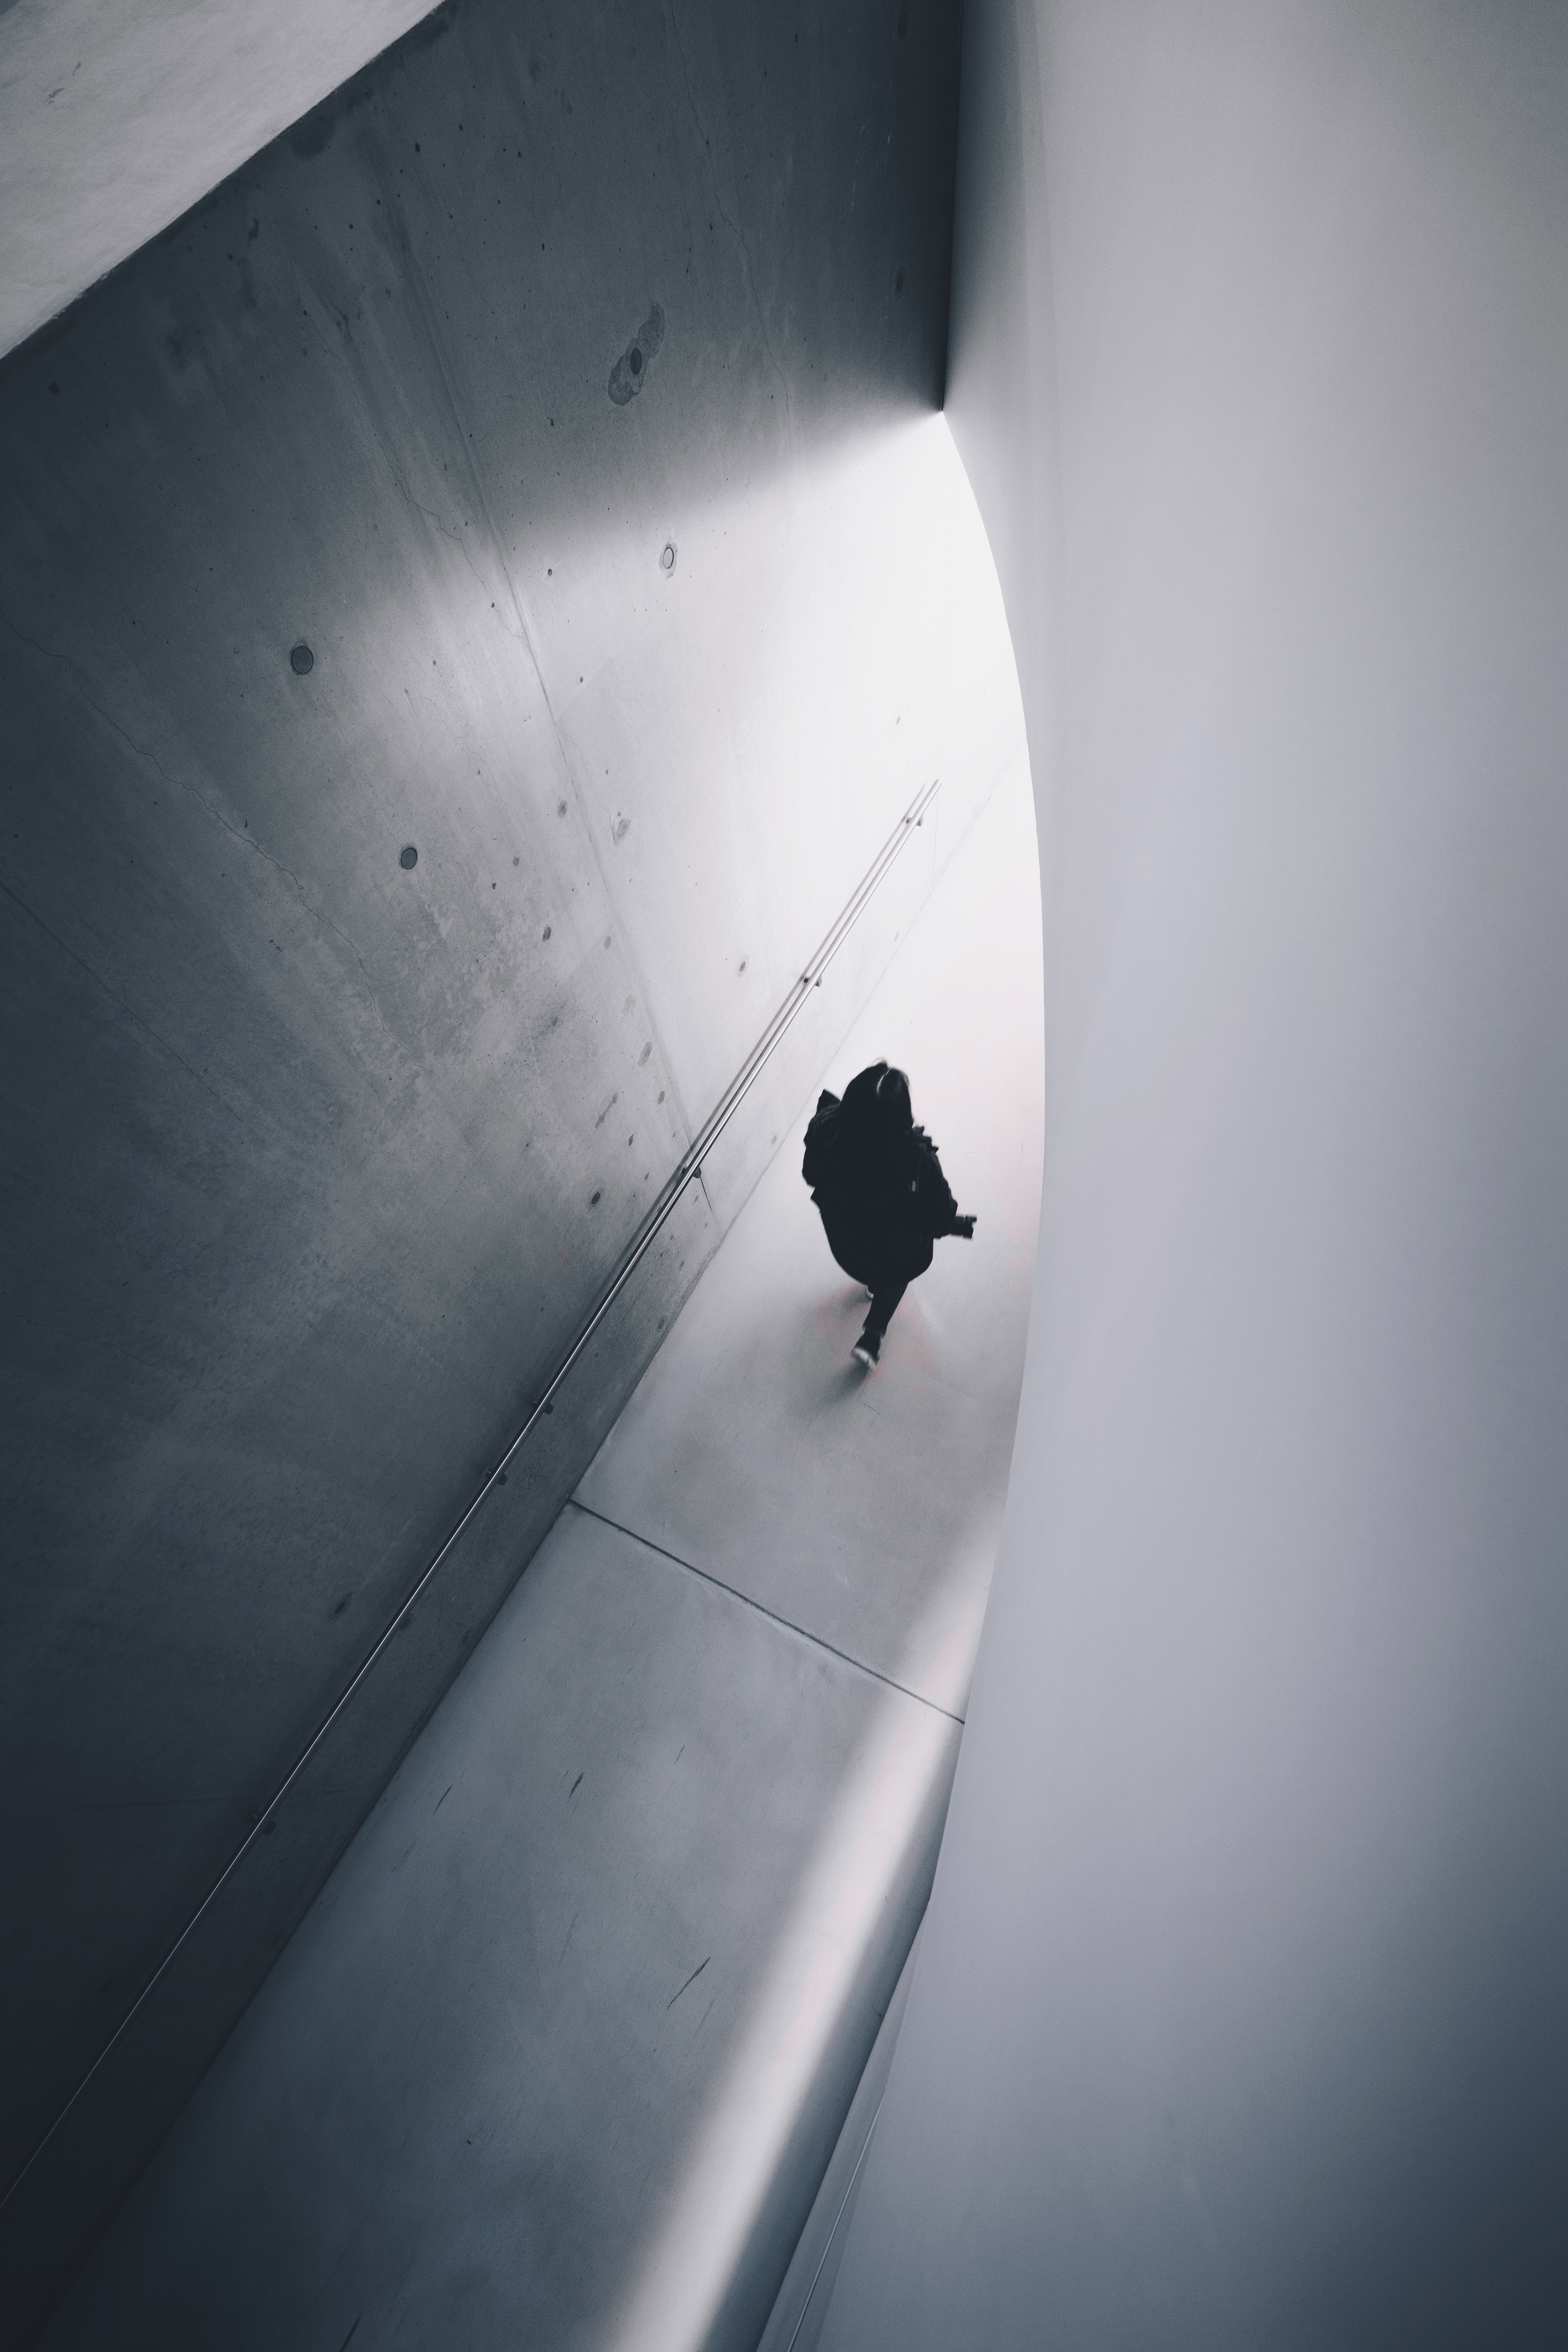
walking, person, wing, light, white, photography, ceiling, line, reflection, color, flight, shadow, gray, darkness, blue, black, monochrome, grey, corridor, shape, atmosphere of earth